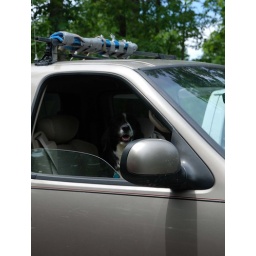
This friendly dog stayed in the truck - it was a lovely cool afternoon and he was surely enjoying it.